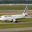
Label: airplane